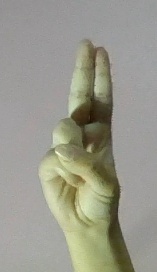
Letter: taa